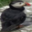
Label: bird